Guglielmo Libri Carucci dalla Sommaja

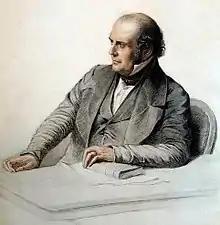

Guglielmo Libri Carucci dalla Sommaja (1 January 1803 – 28 September 1869) was an Italian count and mathematician, who became known for his love and subsequent theft of ancient and precious manuscripts. After being appointed the Inspector of Libraries in France, Libri began stealing the books he was responsible for. He fled to England when the theft was discovered, along with 30,000 books and manuscripts inside 18 trunks. In France, he was sentenced to 10 years in jail "in absentia"; some of the stolen works were returned when he died, but many remained missing.